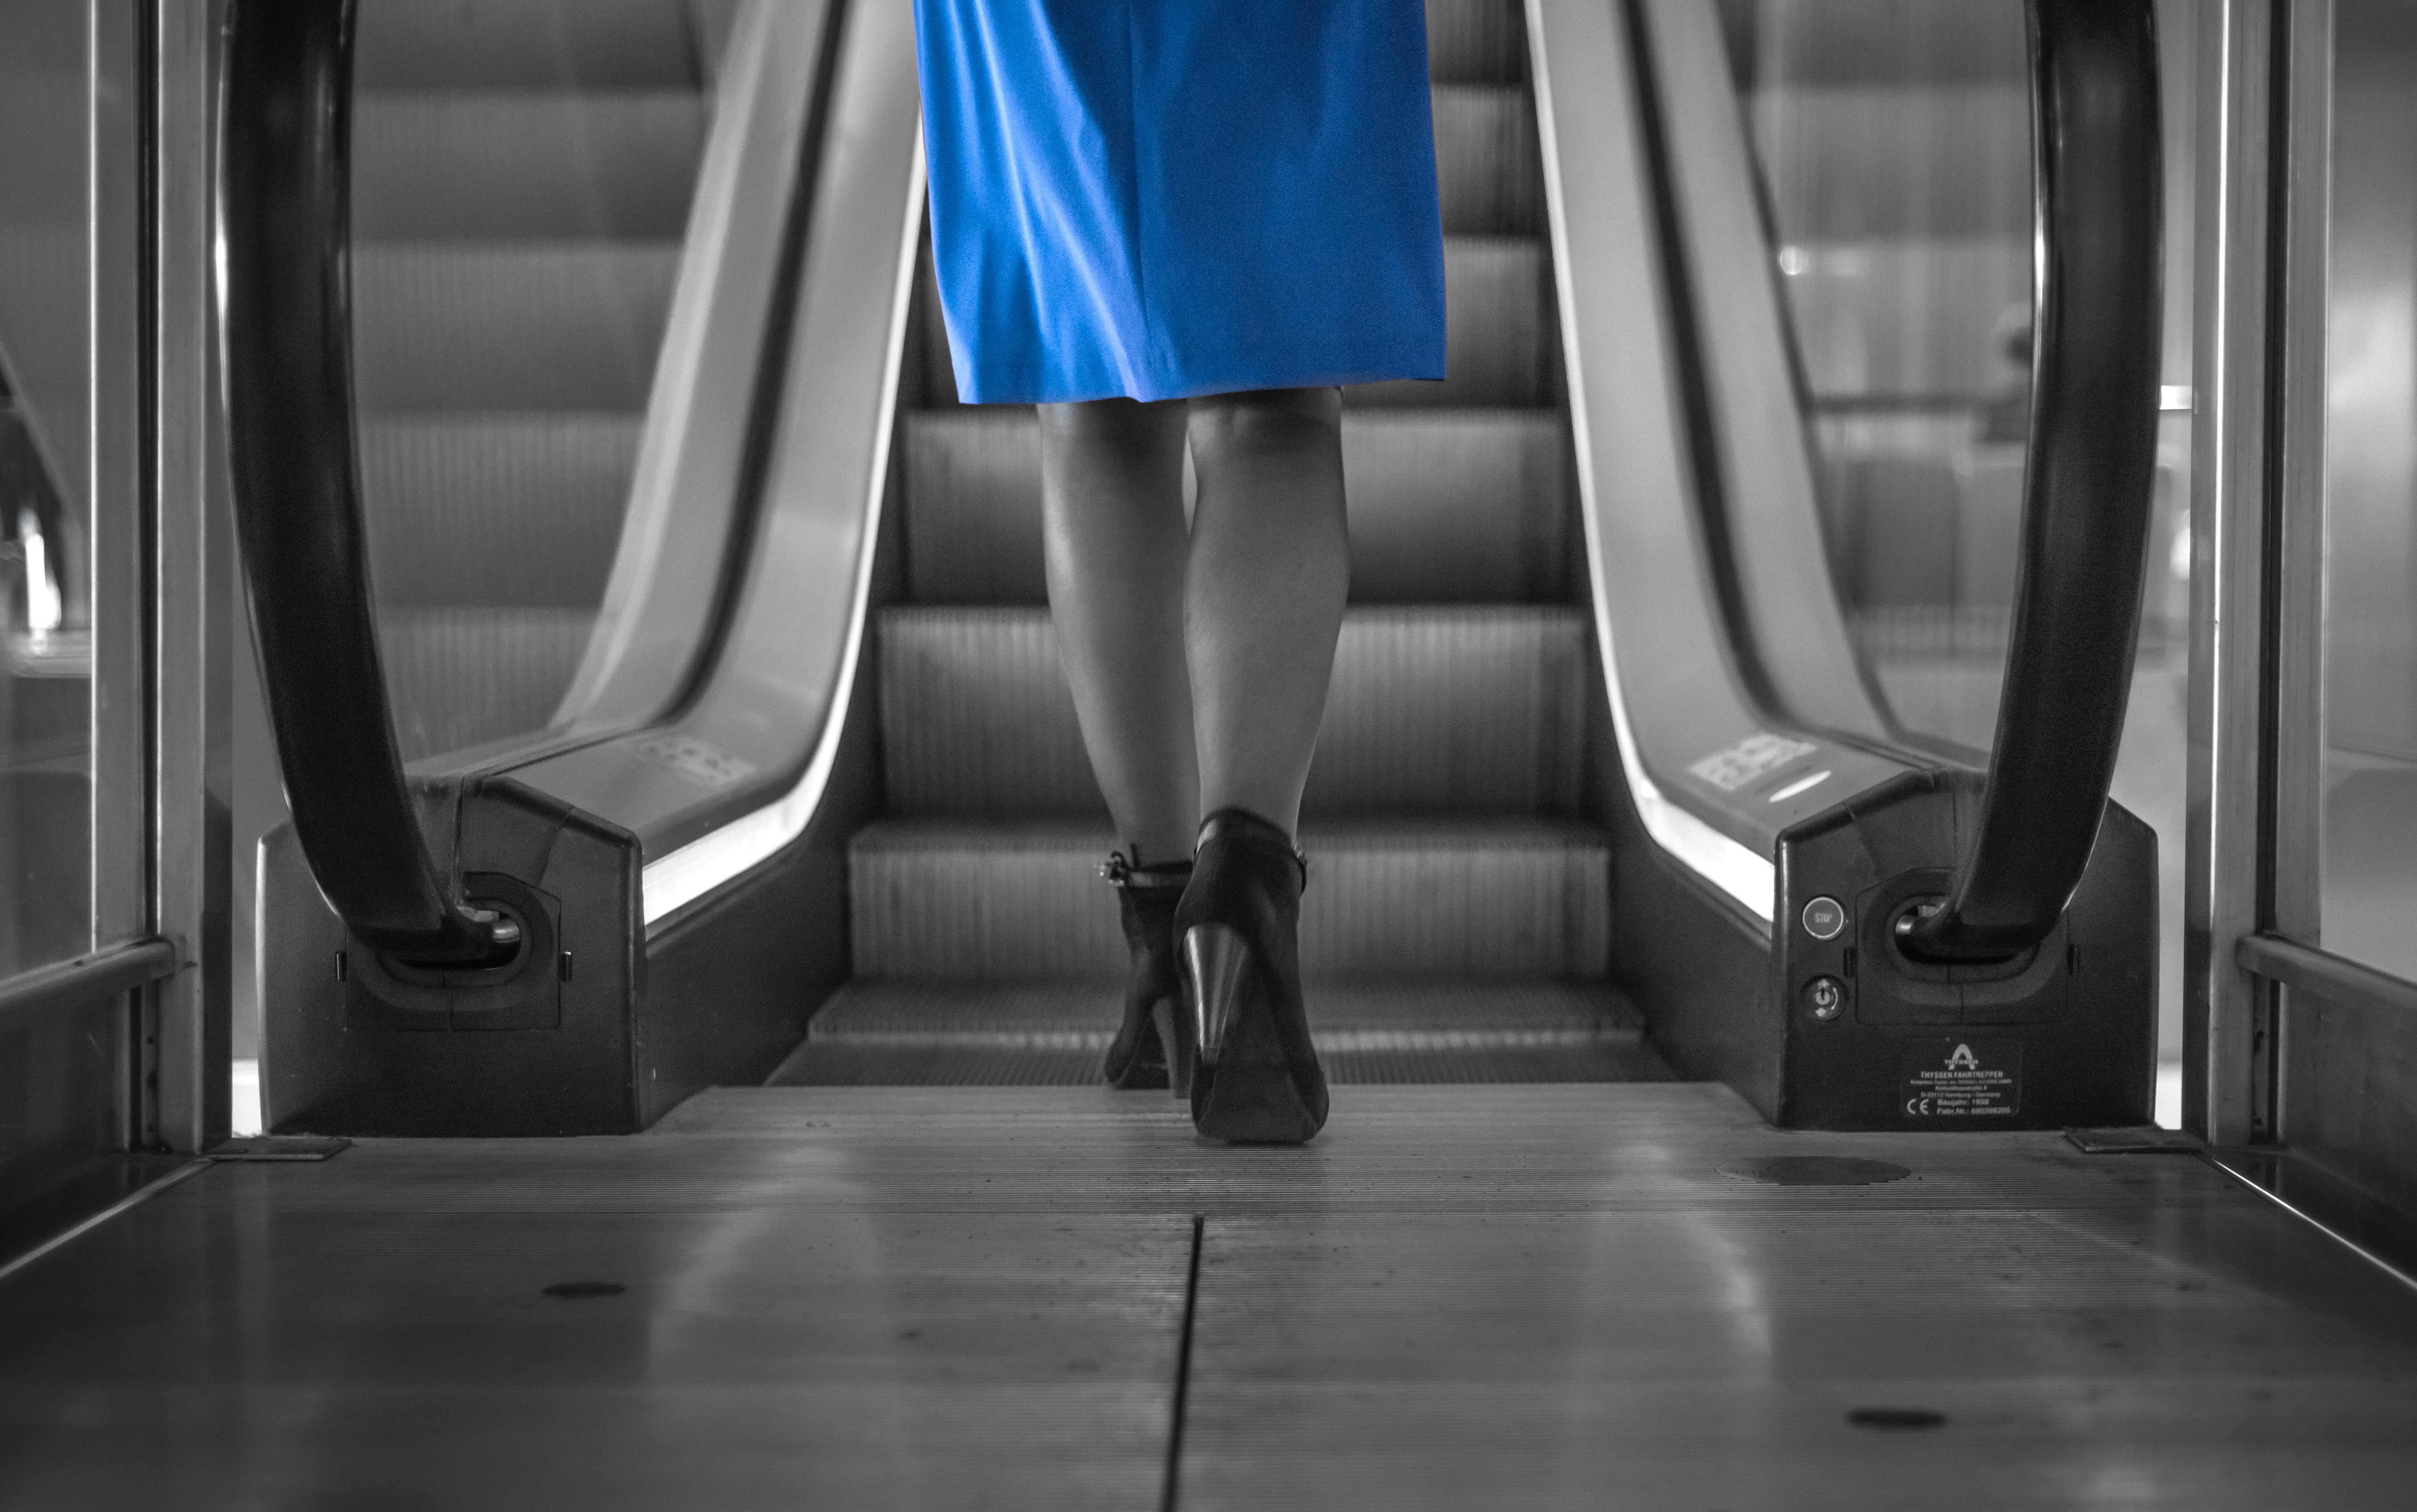
person, light, black and white, girl, woman, white, photography, meeting, escalator, female, walk, model, young, fashion, blue, business, black, monochrome, interior design, shoes, dress, legs, blue dress, monochrome photography